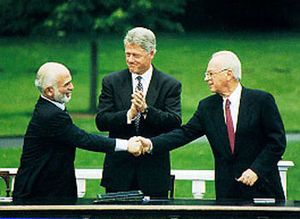
Den israelsk-jordanske fredsaftale
Hussein af Jordan og Yitzhak Rabin giver håndtryk, bevidnet af Bill Clinton, under de Israelsk-Jordanske fredsforhandlinger den 25. juli 1994.
Den israelsk-jordanske fredsaftale er en fredsaftale indgået i 1994. Aftalen normaliserede relationerne mellem de to lande og løste territoriale tvister imellem dem. Konflikten havde kostet omtrent 18,3 milliarder dollar. Underskrivelsen af denne aftale var også nært forbundet med indsatsen for at opnå fred mellem Israel og Palæstinas befrielsessorganisation repræsenteret ved Den palæstinensiske selvstyremyndighed. Aftalen gjorde Jordan til det andet arabiske land, som normaliserede sine relationer med Israel.